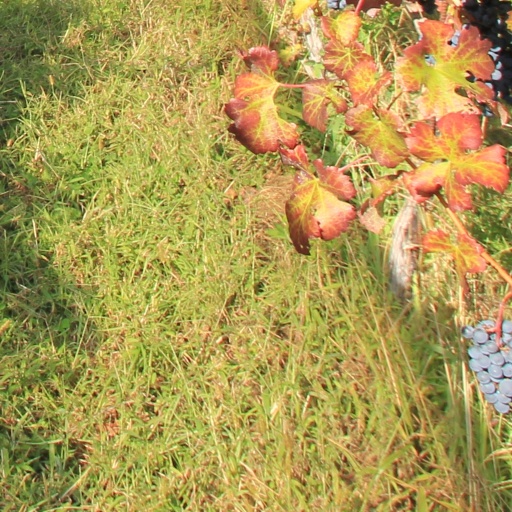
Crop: grape